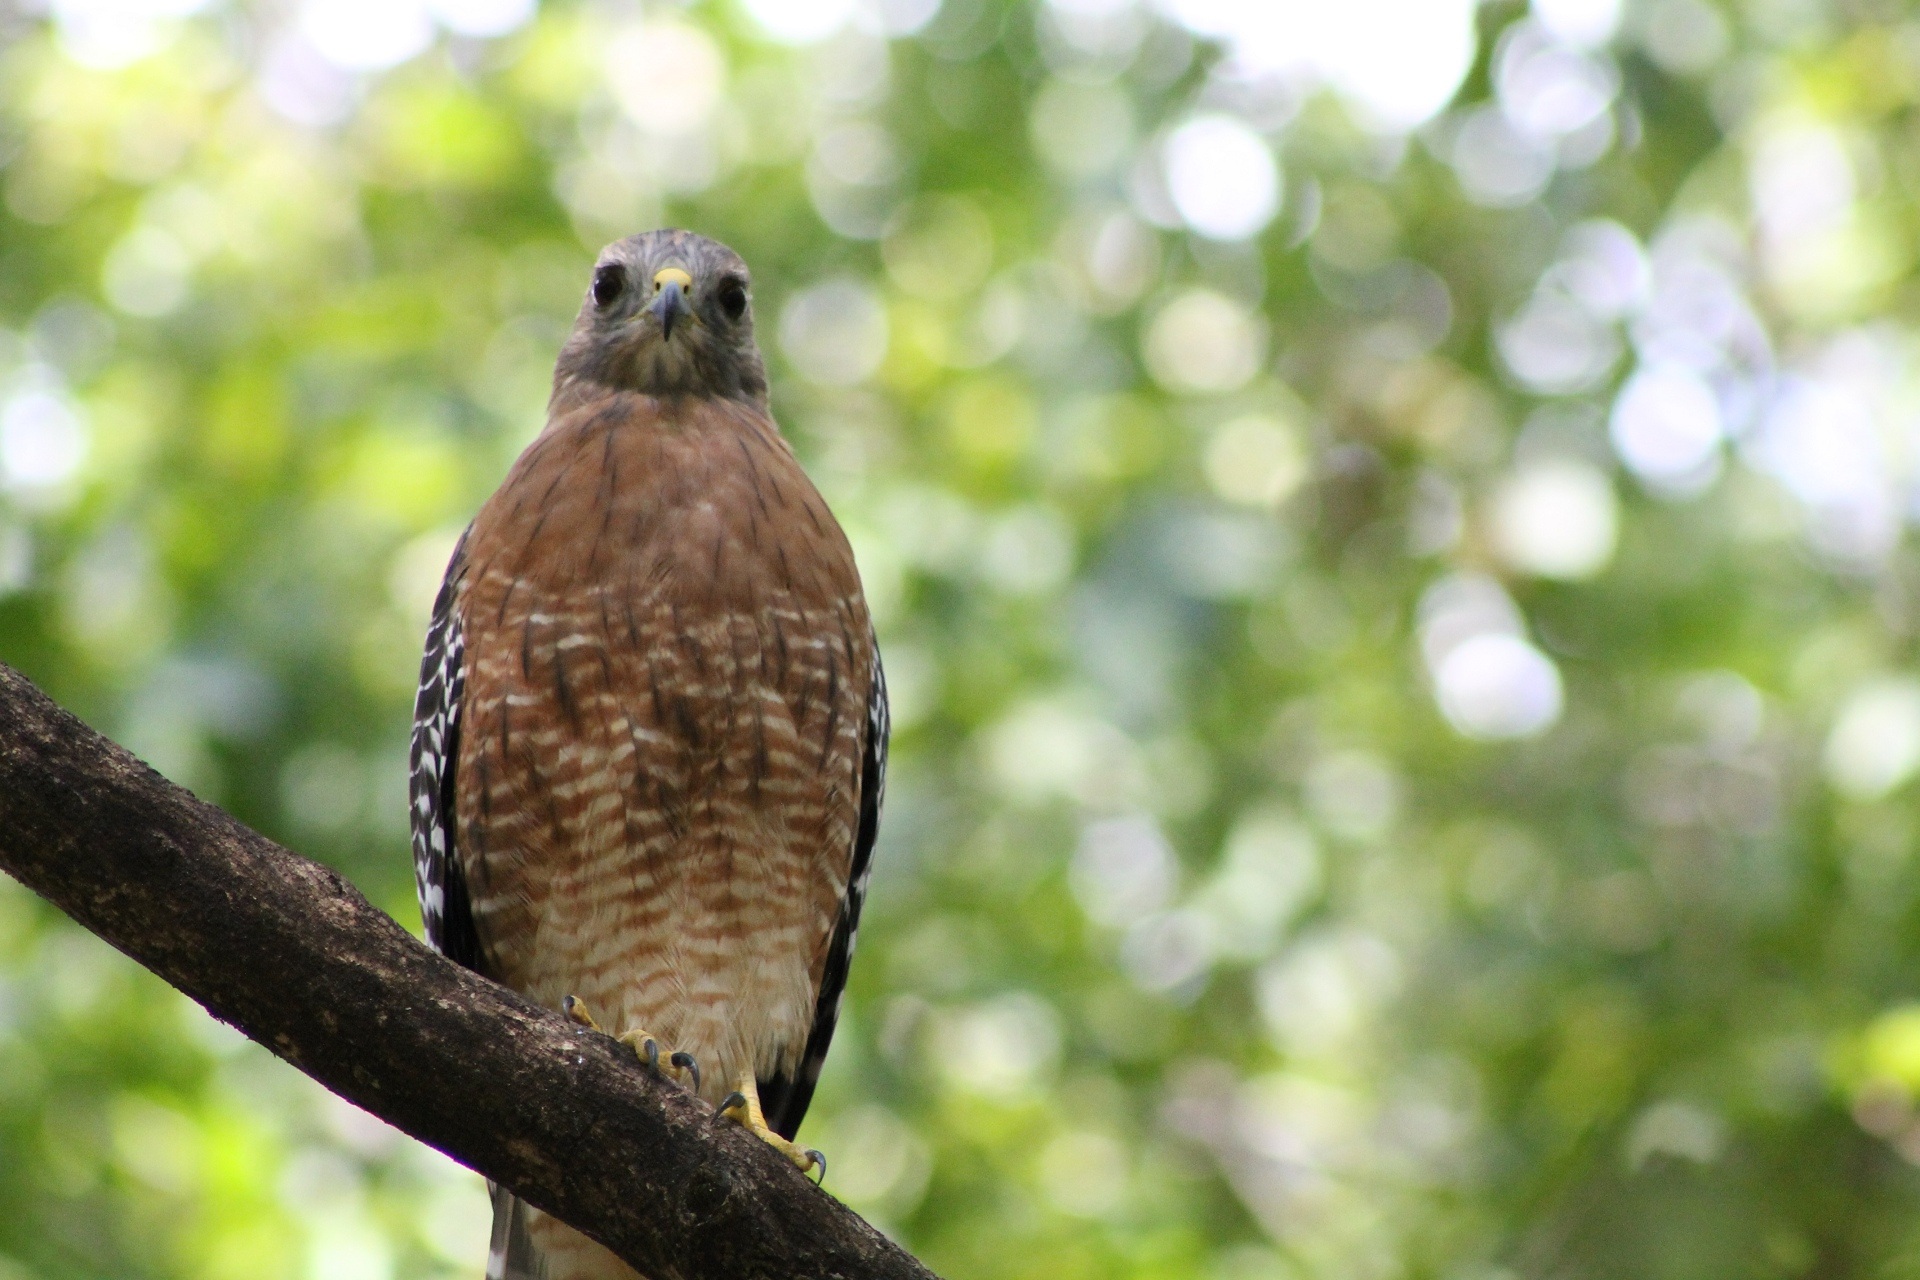
nature, branch, bird, animal, looking, wildlife, beak, predator, hawk, feather, fauna, majestic, bird of prey, vertebrate, elegant, sparrow, strong, watching, carnivore, hunting, strength, prey, adult, falconry, perching bird